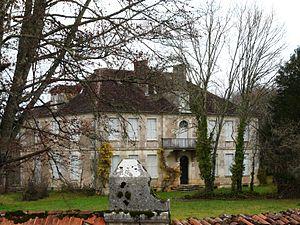
Vu du sud-ouest, le château d'Ans, La Boissière-d'Ans, Dordogne, France
La forge d'Ans est une ancienne forge française située dans la commune de Cubjac-Auvézère-Val d'Ans, dans le département de la Dordogne.